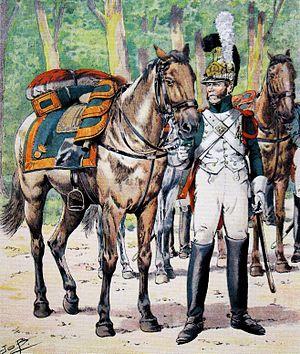
Cavalier du Corps royal des dragons de France. Cette unité, créée sous la Première Restauration, est issue du régiment de dragons de la Garde impériale. Son uniforme est presque identique à celui porté sous l'Empire, à l'exception notable du casque à chenille noire et plumet blanc, aux caractéristiques des dragons de la ligne. L'aiguillette est à gauche
Le régiment de dragons de la Garde impériale est une unité de cavalerie lourde française créée le 15 avril 1806 par Napoléon Iᵉʳ. En service dans la cavalerie de la Garde impériale jusqu'à sa dissolution en 1815, ce régiment porte aussi le nom de « dragons de l’Impératrice » en hommage à sa marraine, Joséphine de Beauharnais. Sous l'Empire, les dragons forment, avec les grenadiers à cheval, la brigade de cavalerie lourde de la Garde impériale.